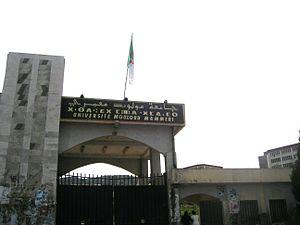
Entrée du Campus universitaire de Tizi-Ouzou, site Bastos Ou IhesnawenII
L'université Mouloud Mammeri de Tizi Ouzou, est une Université algérienne située dans la ville de Tizi Ouzou en Kabylie. Elle porte le nom de Mouloud Mammeri, écrivain anthropologue et linguiste algérien d'expression Kabyle. Elle fut au cœur des révoltes laïques, démocratiques, identitaires, culturelles et linguistiques kabyles d'avril 1980. Les autorités y arrêtèrent et y massacrèrent des centaines de jeunes Kabyles, justifiant un maintien de l'ordre.